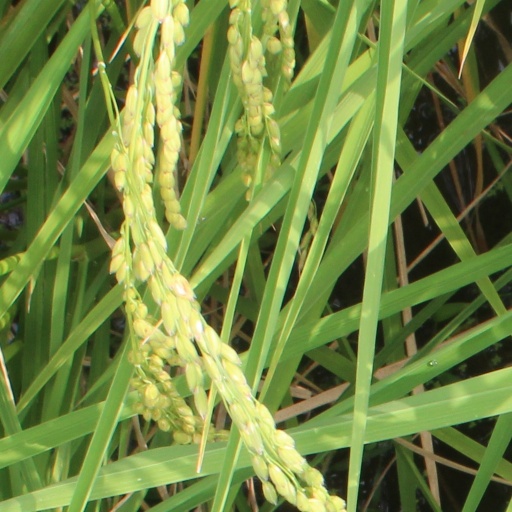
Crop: rice